Miro (wrestler)

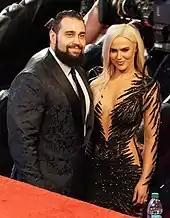
Barnyashev and his wife CJ Perry in April 2018.

On April 11, Rusev was moved to SmackDown brand as part of the Superstar Shake-up. On the April 25 episode of "SmackDown", Rusev made his first appearance on WWE programming since Fastlane, appearing via satellite, and declared that he would not make his debut on SmackDown unless he was given a WWE Championship match at the Money in the Bank pay-per-view on June 18. He was not granted his request, but on the July 4 episode of "SmackDown", he made his first appearance for the brand and confronted the returning John Cena, setting up a flag match for Battleground, which he lost.